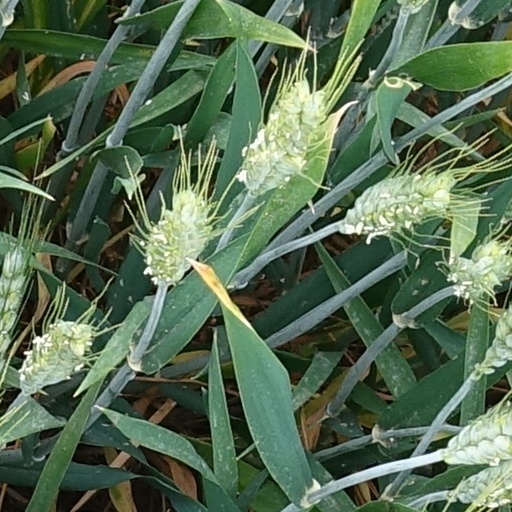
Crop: wheat